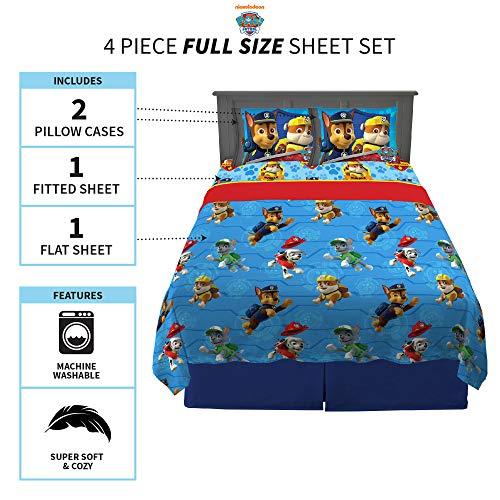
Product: Nickelodeon Paw Patrol Kids Bedding Super Soft Microfiber Sheet Set, 4 Piece Full Size, Blue/Red Design
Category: Home & Kitchen | Bedding | Kids' Bedding | Sheets & Pillowcases | Sheet & Pillowcase Sets
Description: FUN AND COZY BED SHEETS: Bring a sense of fun and adventure to bedtime with colorful Paw Patrol imagery.
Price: $25.44 $ 25 . 44
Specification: ProductDimensions:96x81x0.1inches|ItemWeight:2.35pounds|ShippingWeight:2.35pounds|Manufacturer:FrancoManufacturing|ASIN:B00SNALYC2|Itemmodelnumber:MB656C